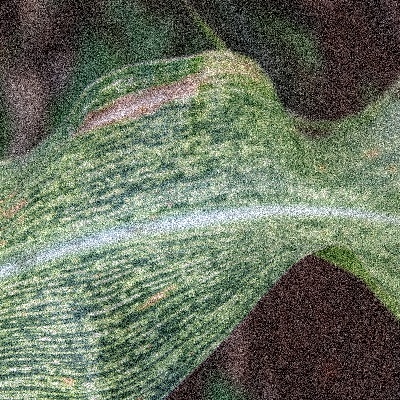
Label: Corn_(Maize)___Maize_Streak_Virus